List of awards and nominations received by James Stewart

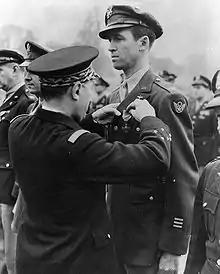
Receiving French Croix de Guerre with Palm in 1944

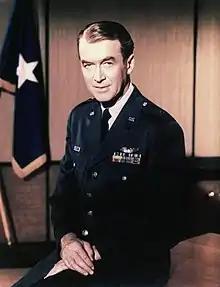
Brig. Gen. Stewart,

James Stewart was drafted in October 1940 into the United States Army, although he was initially rejected for being underweight. Work with a trainer allowed him to pass a subsequent physical, and he enlisted in the USAAC in March 1941. During World War II he was awarded two Distinguished Flying Crosses and four Air Medals, as well as the French Croix de Guerre with bronze palm.